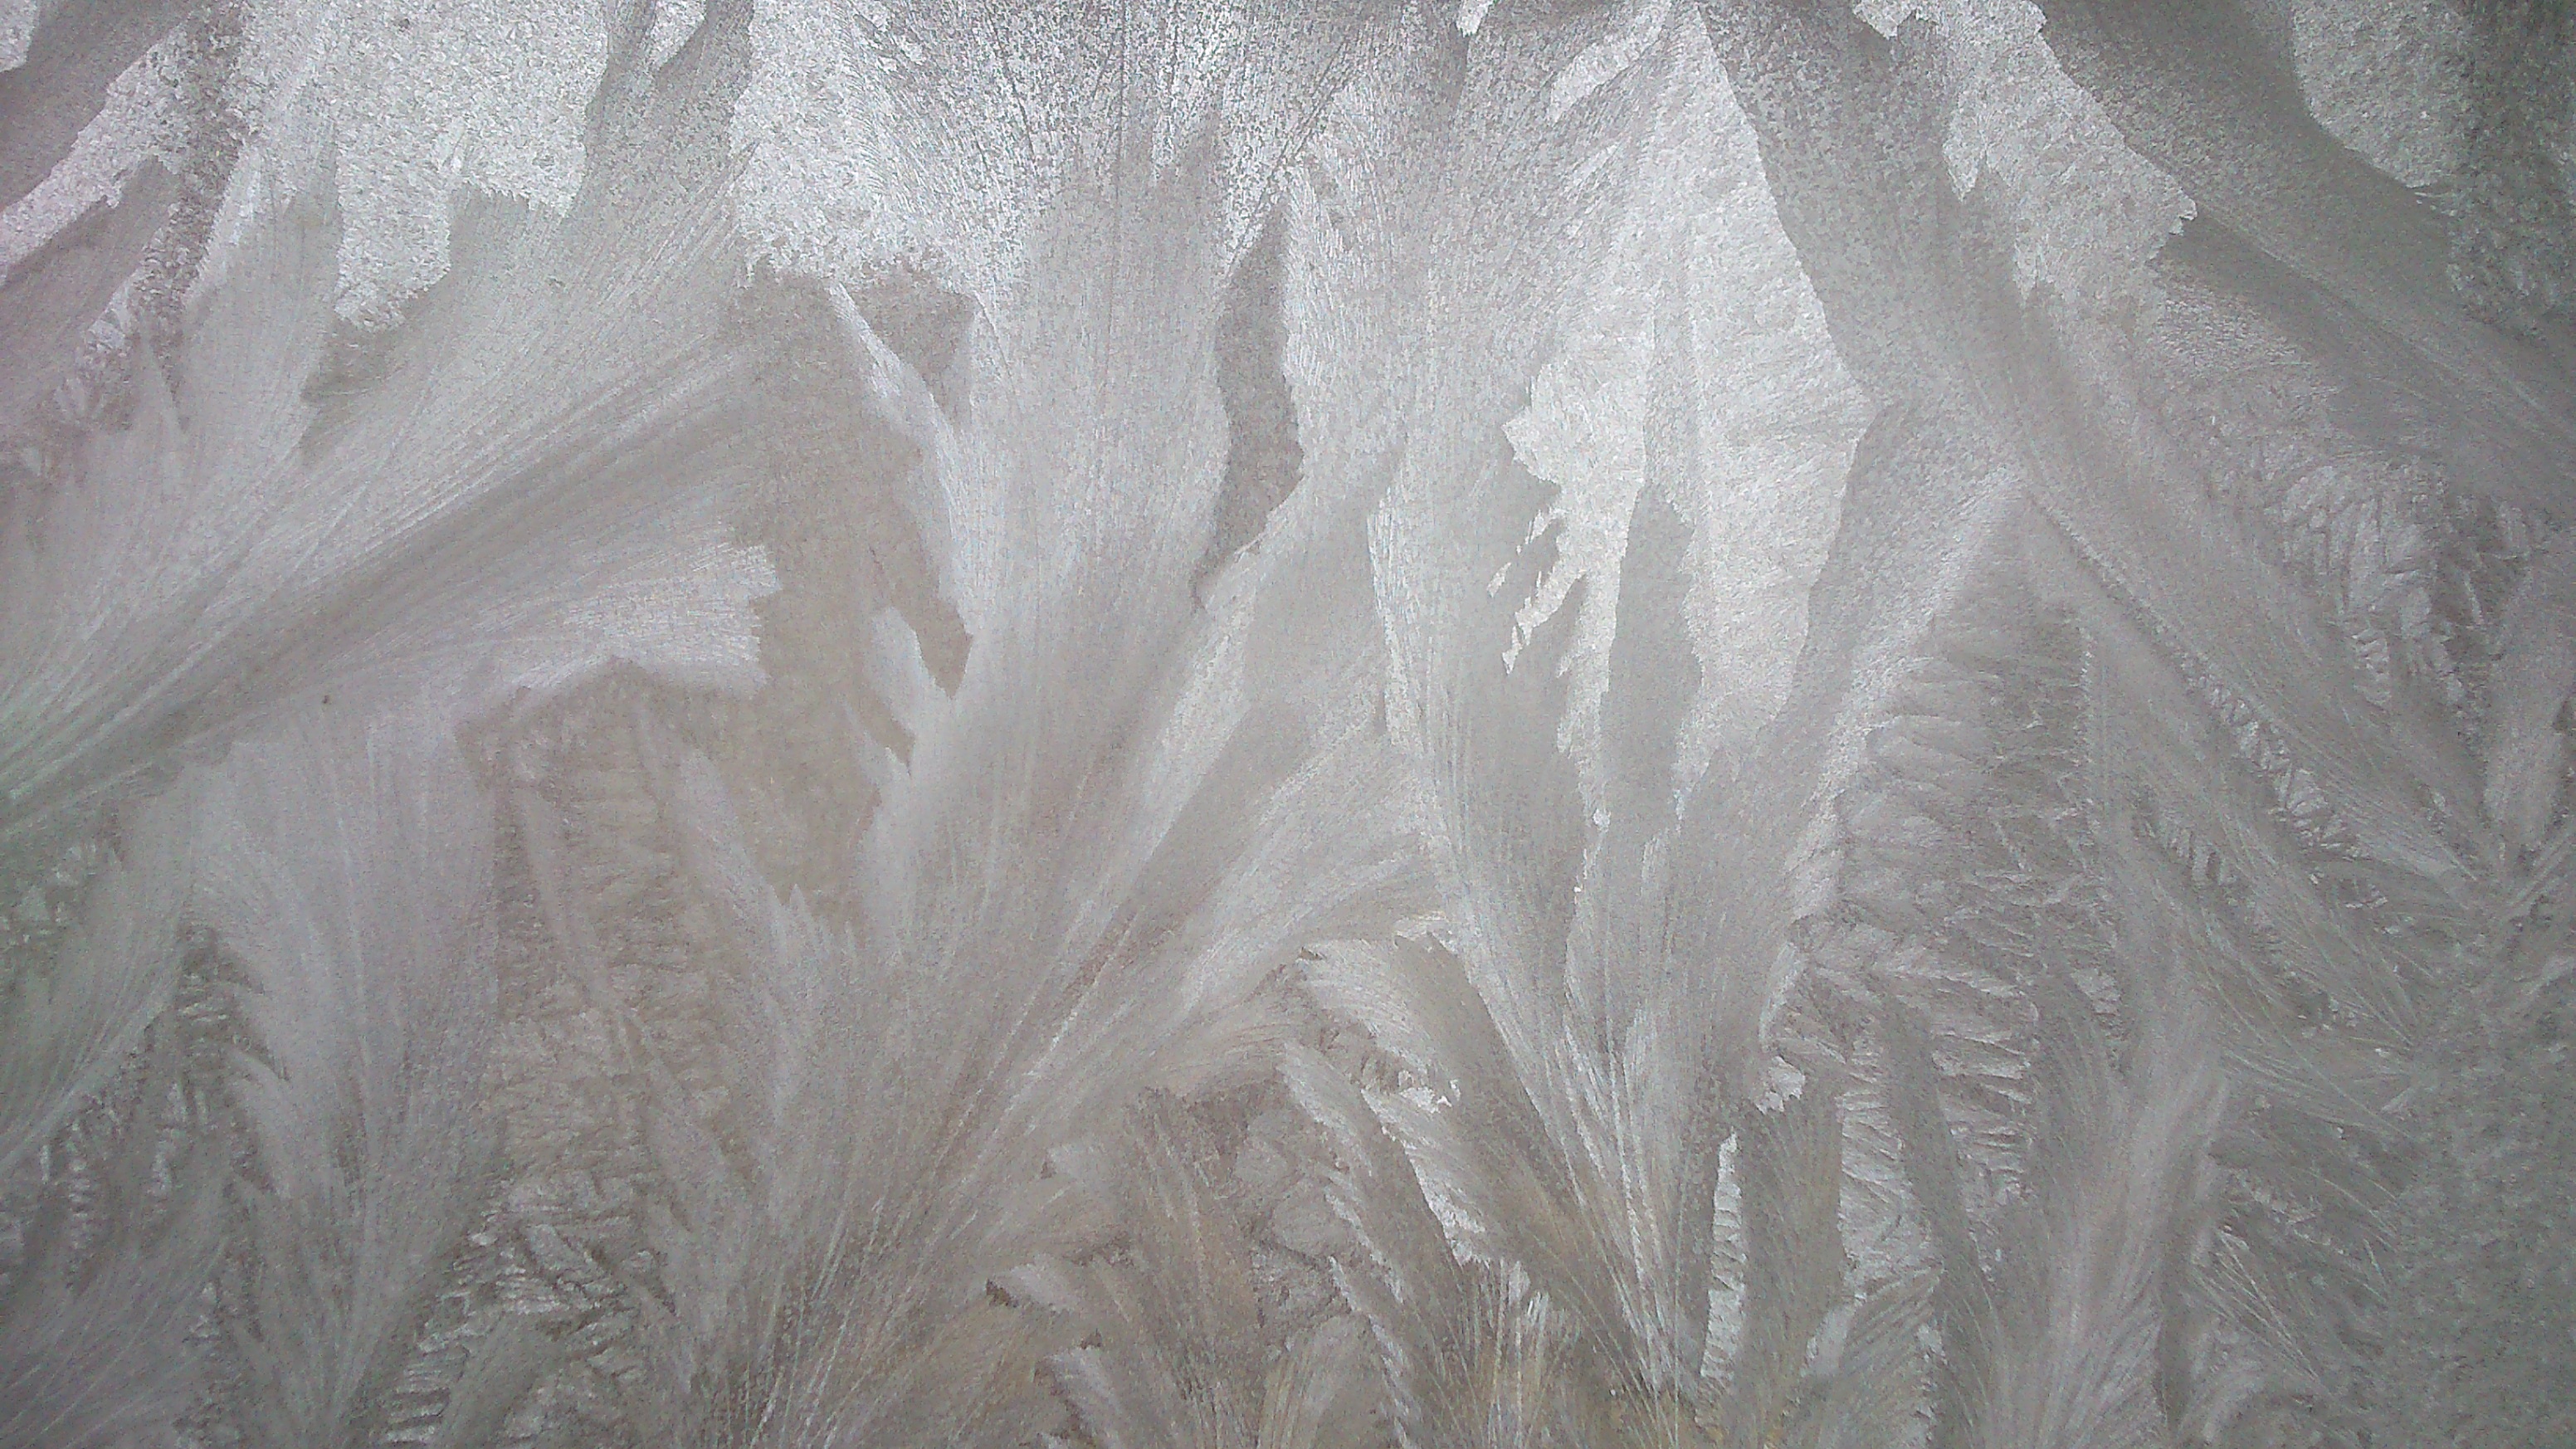
snow, winter, wing, white, window, frost, ice, wedding dress, season, material, textile, dress, bright, gown, freezing, fashion accessory, bridal clothing